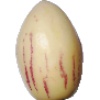
Label: Pepino 1